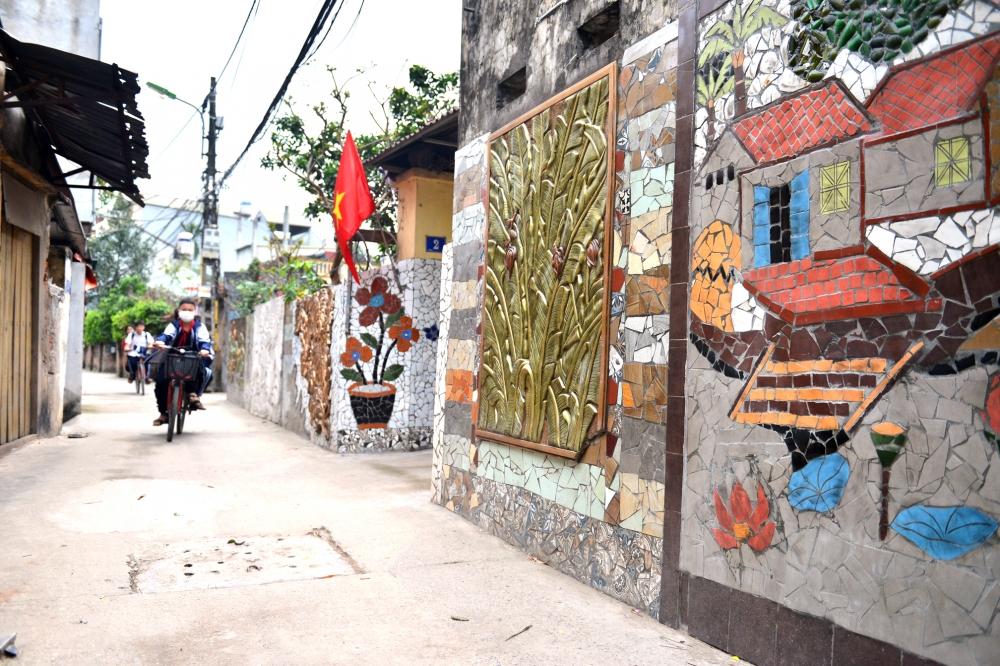
có một bức tường tranh xuất hiện ở trong con ngõ